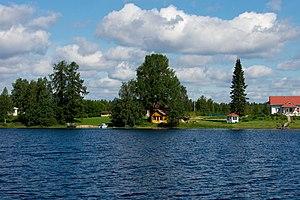
Lammasjärvi, lac de Finlande près de Kuhmo.
Le Lammasjärvi est un lac situé à Kuhmo en Finlande.